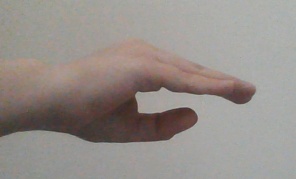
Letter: jeem